Battle of Rathenow

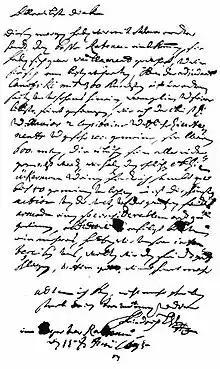
The letter from Frederick II of Hesse-Homburg of 15 June 1675 to his wife

Meanwhile, the Elector had Major General von Götze and 600 musketeers advance along the mill embankment to the Mill Gate ("Mühlentor"). Here fighting broke out, the Swedes proving able to hold their ground for the time being, aided by the town's fortifications. Another unit that attempted to enter the south side of the town from the Havel in boats, was also initially repulsed. Not until the second attack did the Brandenburgers succeed in entering the town. The assault on the Mill Gate also prevailed and General von Götze succeeded in capturing it. After vigorous fighting, the Swedish garrison was defeated and their commander, Swedish Colonel Wangelin, surrendered.